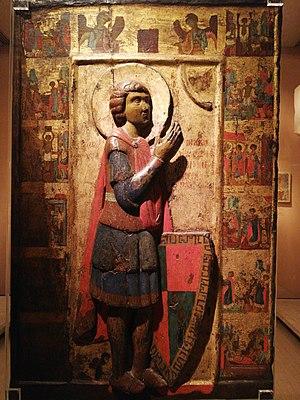
Icône de Saint Georges, 13e siècle
Georges de Lydda, saint Georges, est un martyr du IVᵉ siècle, selon la tradition continue de l'Église catholique et des diverses Églises orthodoxes. Il est le saint patron, entre autres, de la chevalerie chrétienne, du royaume de Grande-Bretagne depuis l'an 800, de la Géorgie et des armuriers. Par ailleurs, de nombreuses localités sont nommées d'après lui. Selon la tradition chrétienne, il est cousin avec l'isapostole Sainte Nino.